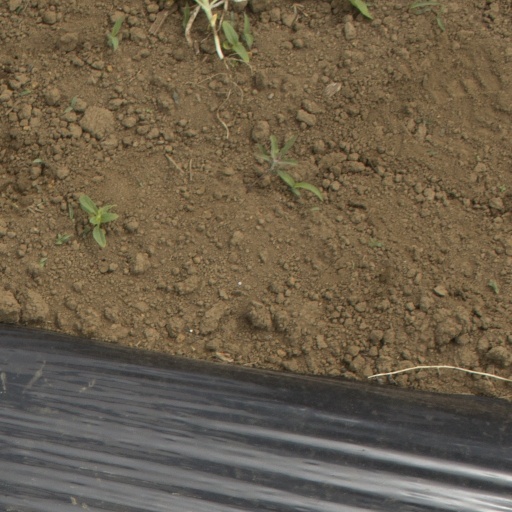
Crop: Jerusalem artichoke